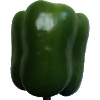
Label: Pepper Green 1